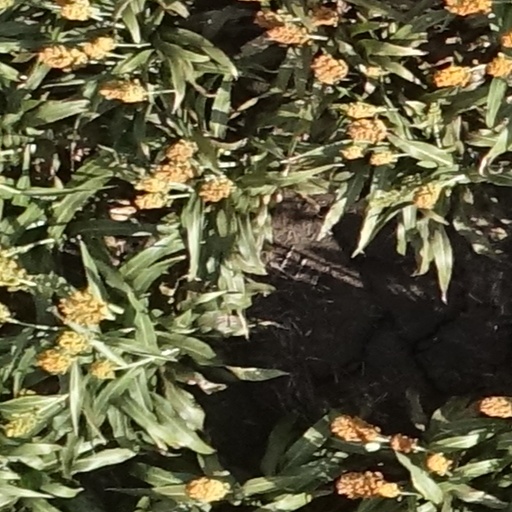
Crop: sorghum